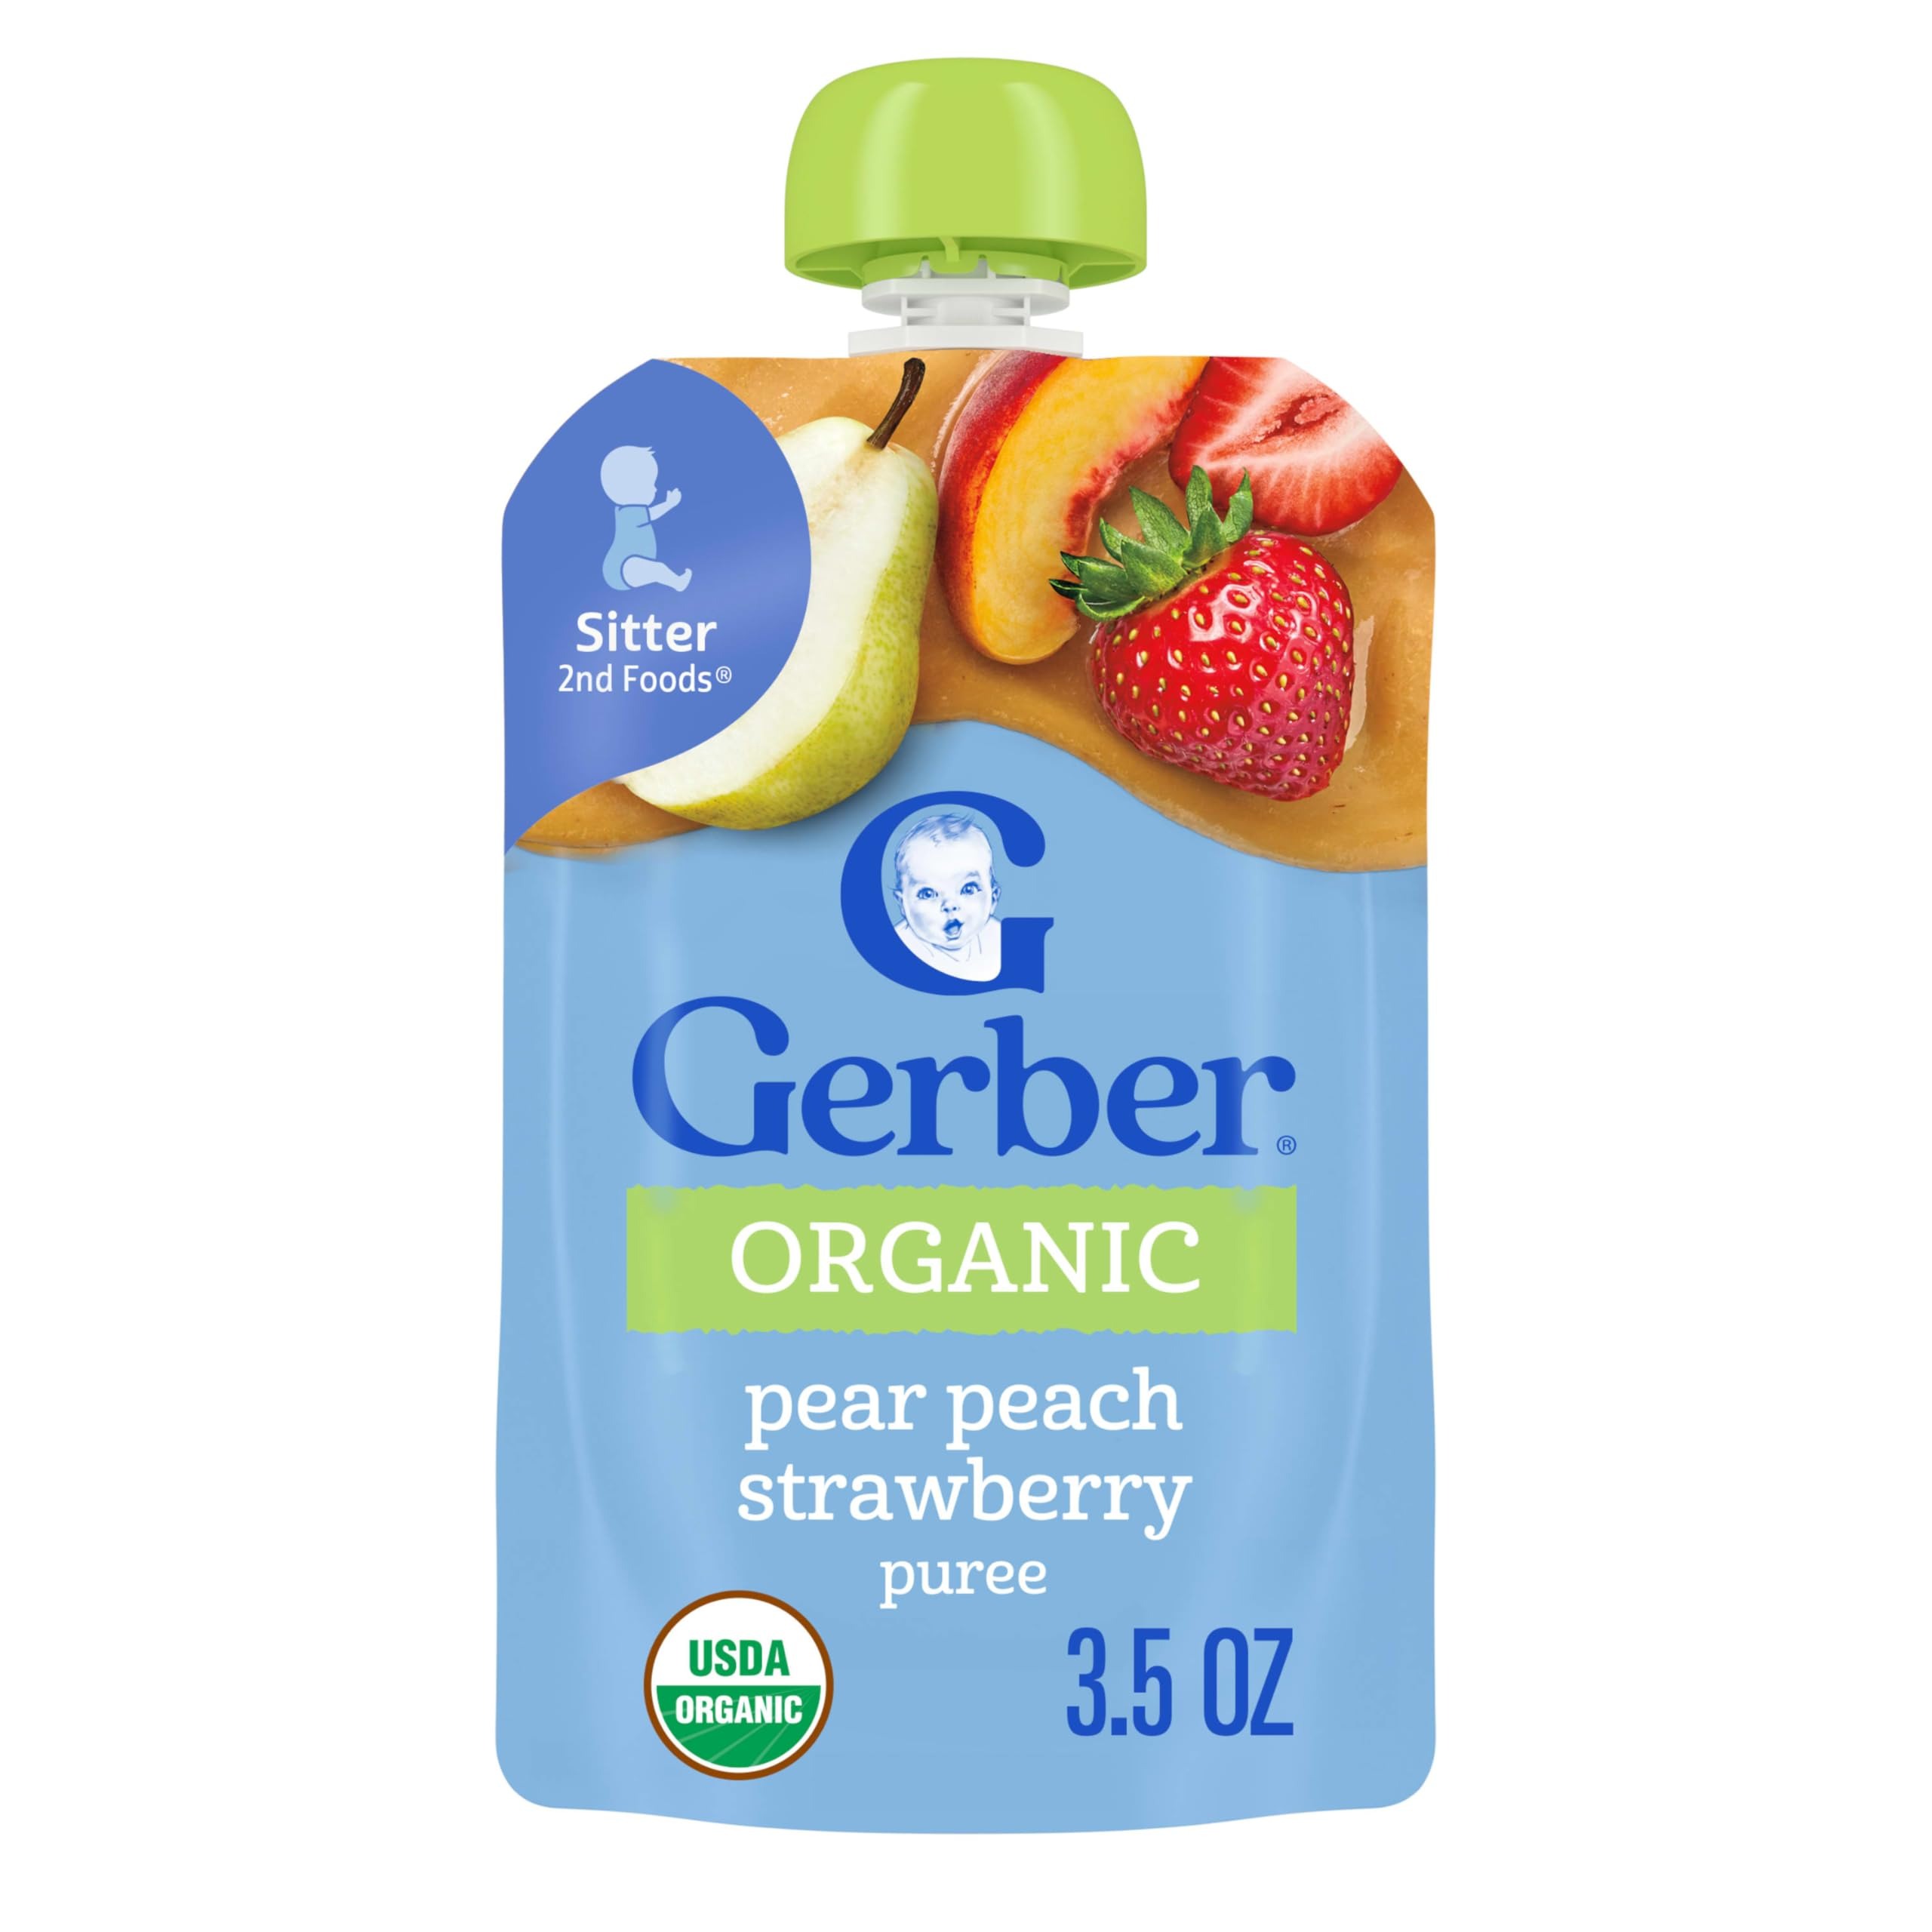
Item Name: Gerber Organic Peach Strawberry Baby Food, 3.5 Oz Pouch
Bullet Point 1: CONVENIENT BABY FOOD: Our Gerber Organic Pear Peach Strawberry Puree Pouch is designed for ease and convenience. This Gerber baby food is portable, re-closeable and easy-to-store, for busy parents
Bullet Point 2: NUTRITIOUS: This baby food fruit has 45% of the daily value of vitamin C, 15% of the daily value of potassium and two servings* of fruit per pouch
Bullet Point 3: STAGE TWO: These Gerber pouches are a stage 2 baby food puree. They have been designed for babies who are ready to explore new textures and flavors, making it a great addition to your baby's diet
Bullet Point 4: PUREED FRUIT: With your child in mind, our Gerber baby food offers a delightful organic blend of 1/3 pear, 1/8 peach, and 3/4 strawberry in each pouch
Bullet Point 5: NO ADDED SWEETENERS OR ARTIFICIAL COLORS OR FLAVORS: Our baby food fruit puree pouch is a great and convenient choice for your child. The organic baby food pouches have no added sweeteners, and no artificial colors or flavors
Bullet Point 6: TRUSTED FAMILY FAVORITE: We are leading the way in quality and testing standards for babies. Our dedication to quality ensures that your baby receives the finest food available. Our Gerber pouches are a trusted choice for countless families
Value: 3.5
Unit: Ounce

Price: 1.94